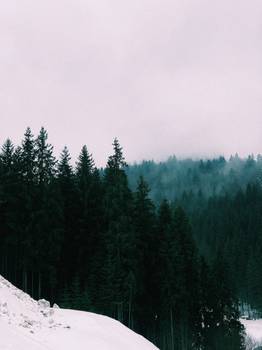
Label: No Watermark